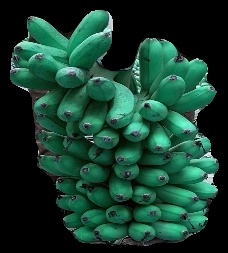
Variety: rasbale
Grade: grade1